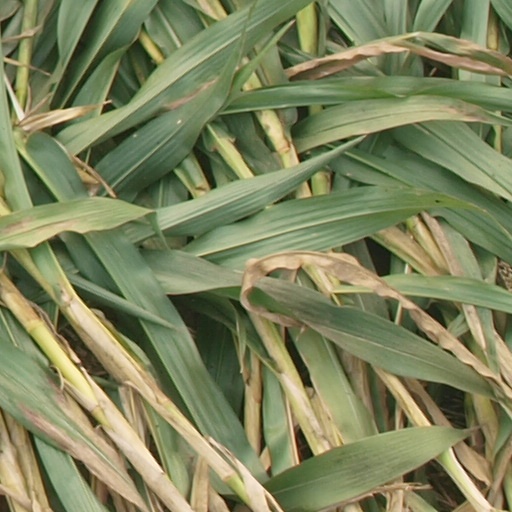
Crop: maize; corn